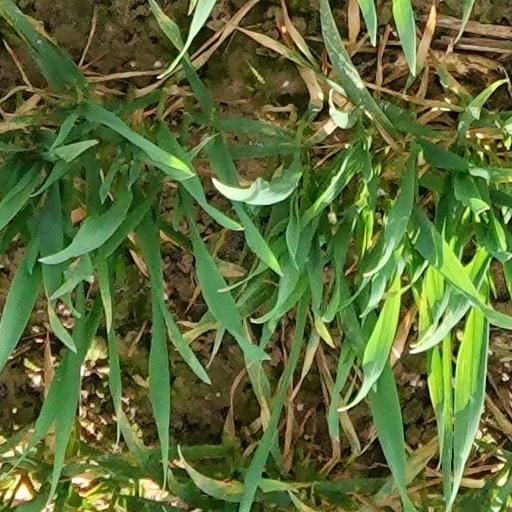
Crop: wheat